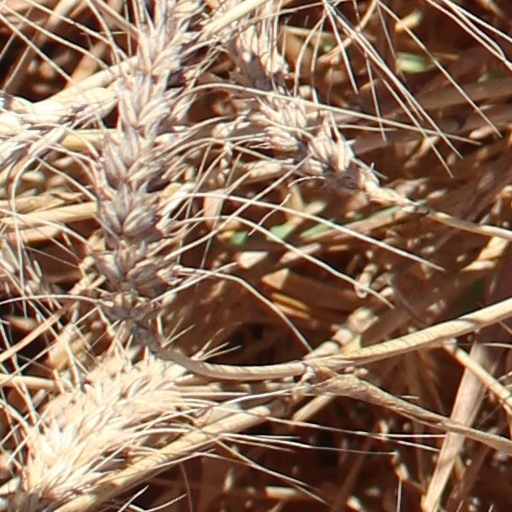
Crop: wheat